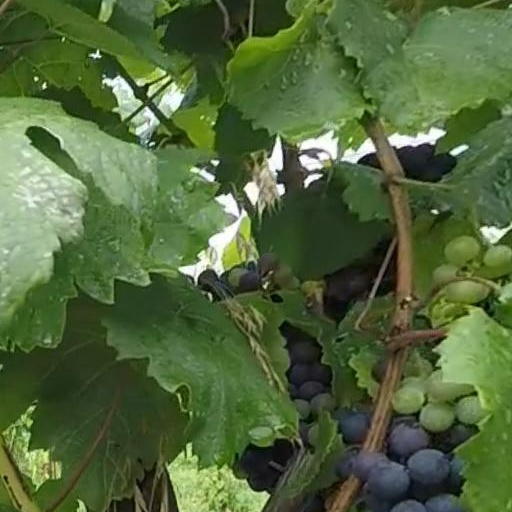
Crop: grape